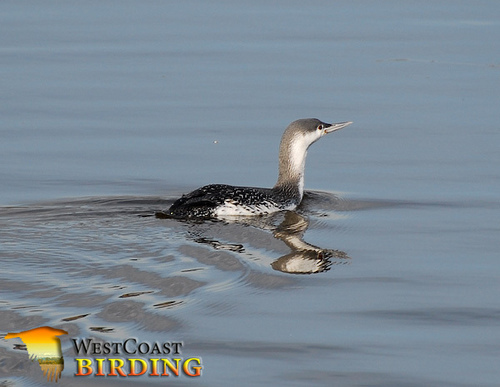
this water fowl has black feathers on its back and a long slender neck
this waterbird has a long neck which is grey on top and white on the bottom, while the feathers of the wings are black with white spots.
this is a black bird with a grey neck and a pointed beak.
this bird has a white belly, black feathers, a long neck that it white through the through and grey on the nape, and it has a long straight bill.
this bird is black with white on it and has a long, pointy beak.
this bird has wings that are black and has a long necka small black, grey and white bird, it has a long neck with a white throat, and a ling narrow pointy bill.
a large black, white, and gray feathers and has a long neck.
this bird is white and black in color, and has a flat beak.
this particular bird has a belly that is black and white
Species: Pacific Loon